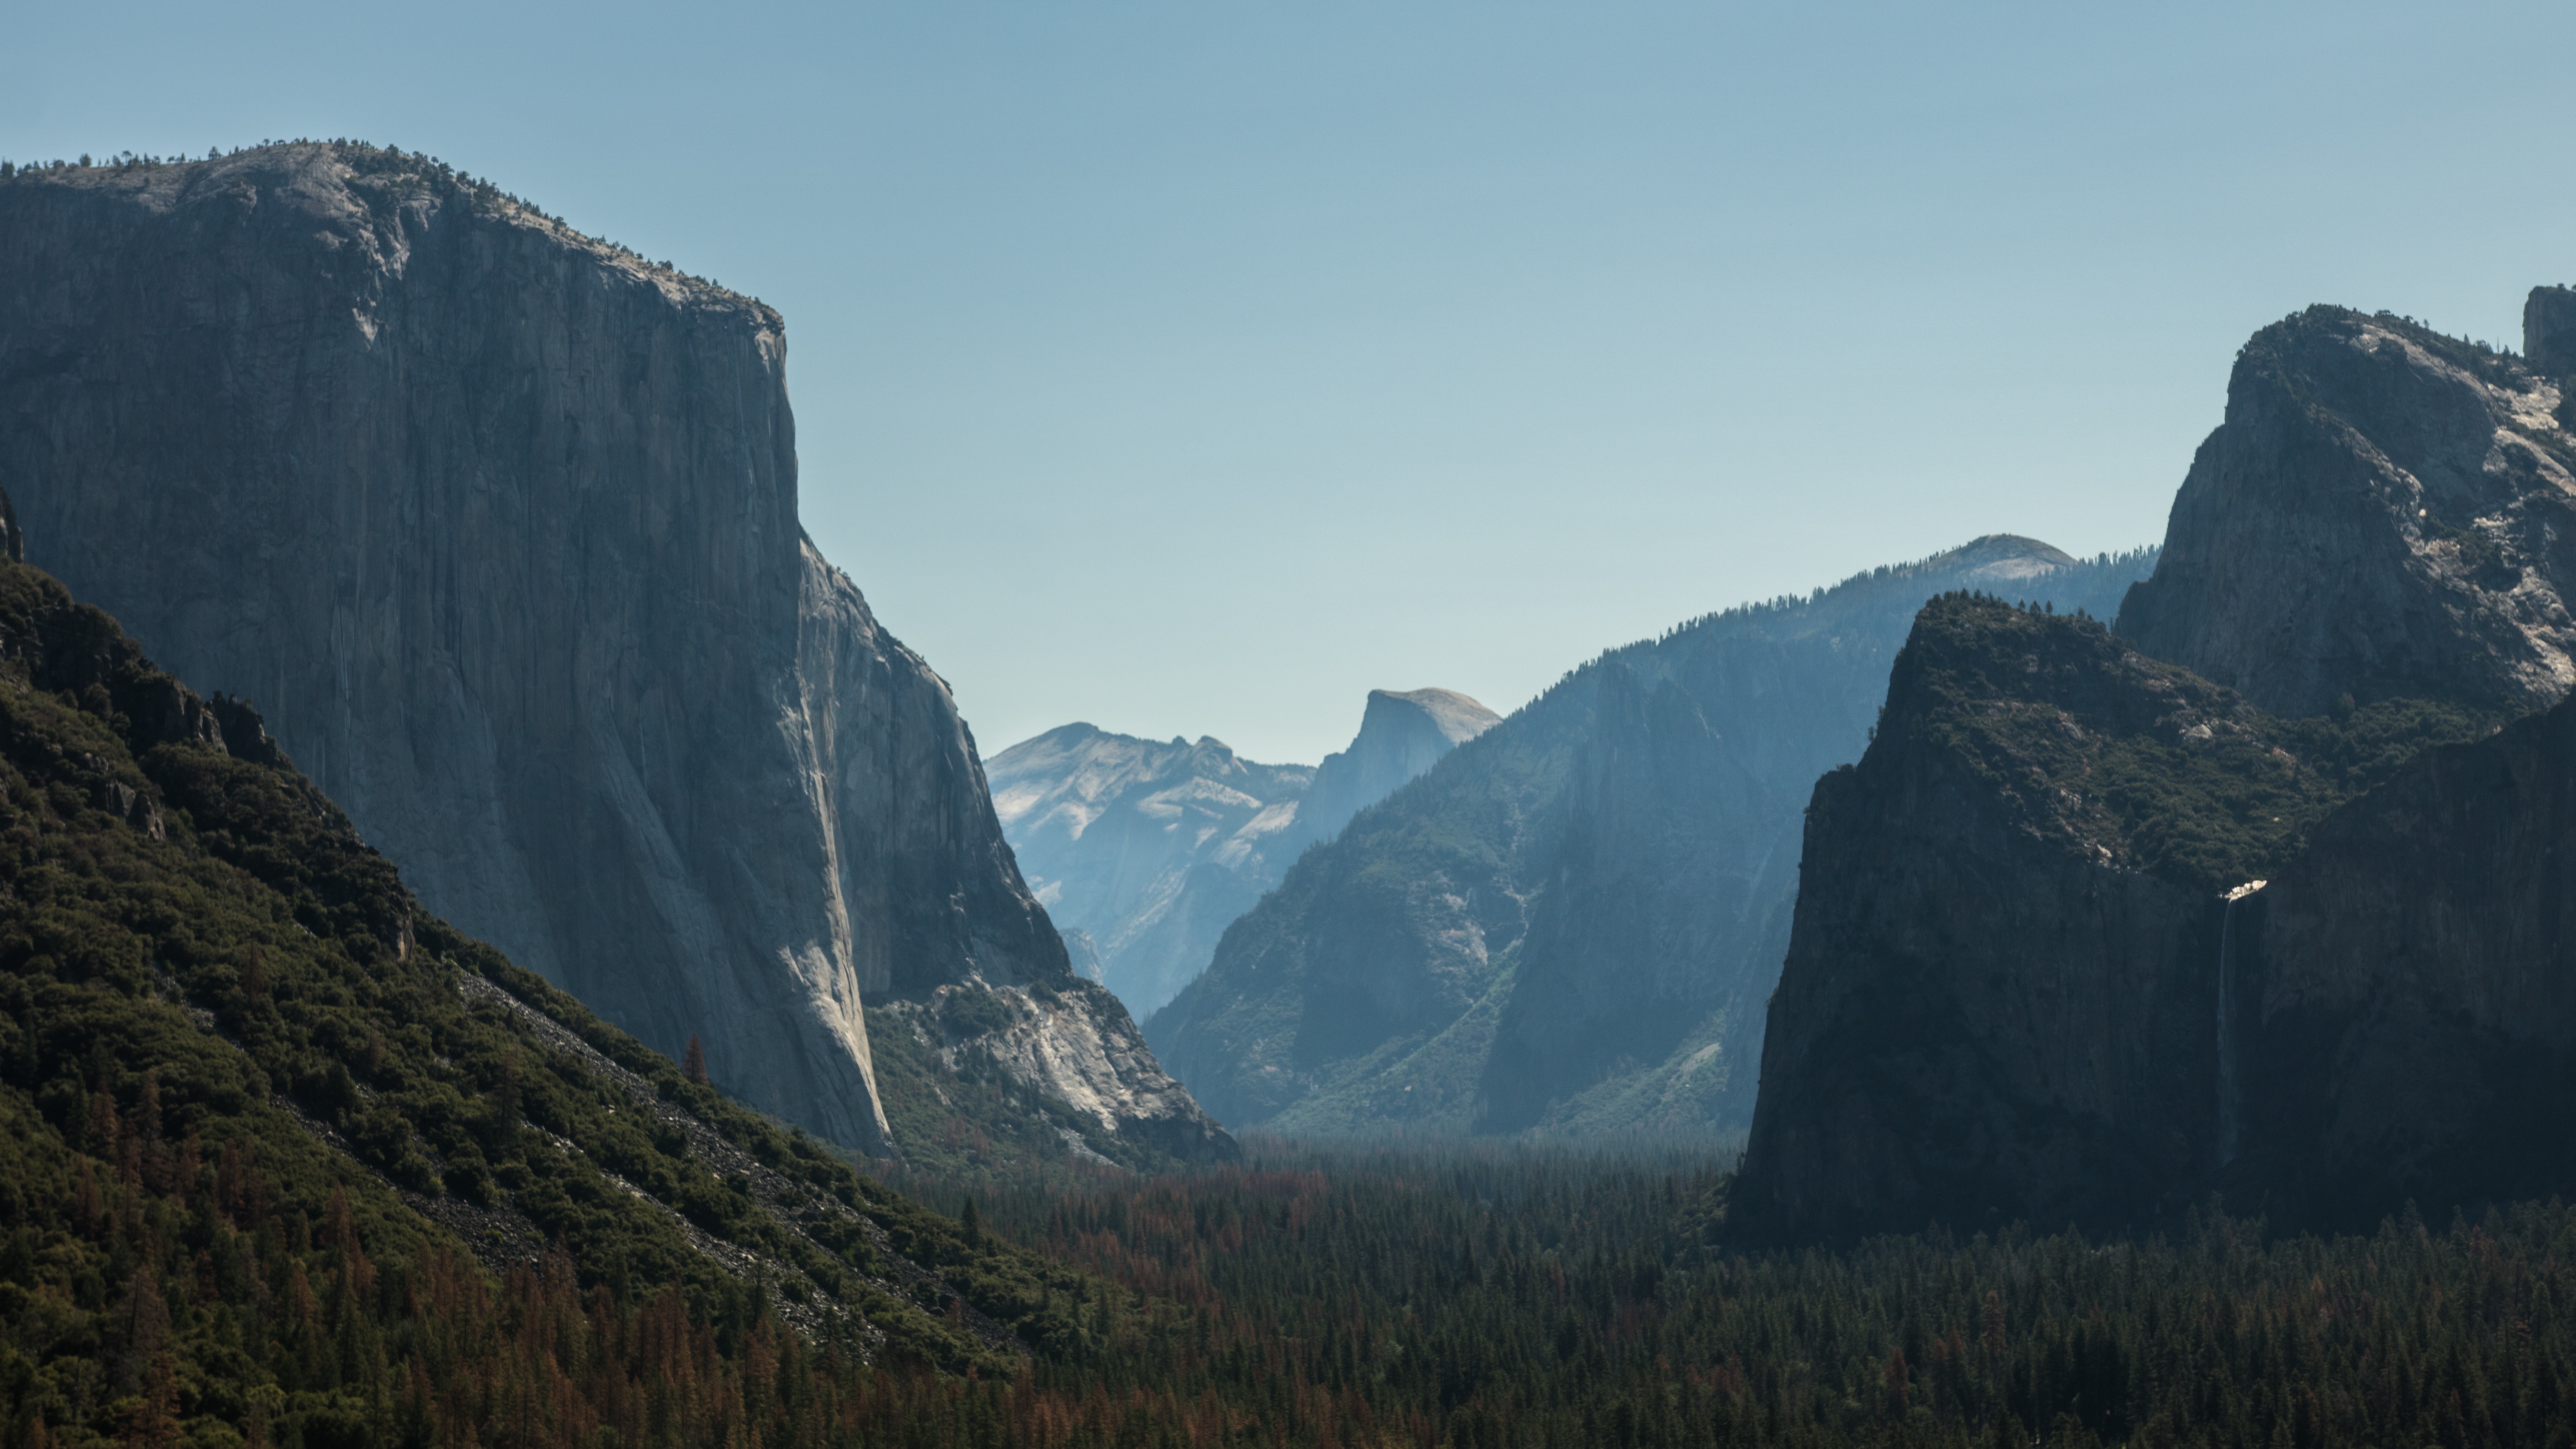
nature, wilderness, walking, mountain, adventure, valley, mountain range, fjord, terrain, national park, ridge, alps, plateau, landform, mountain pass, geographical feature, atmospheric phenomenon, mountainous landforms